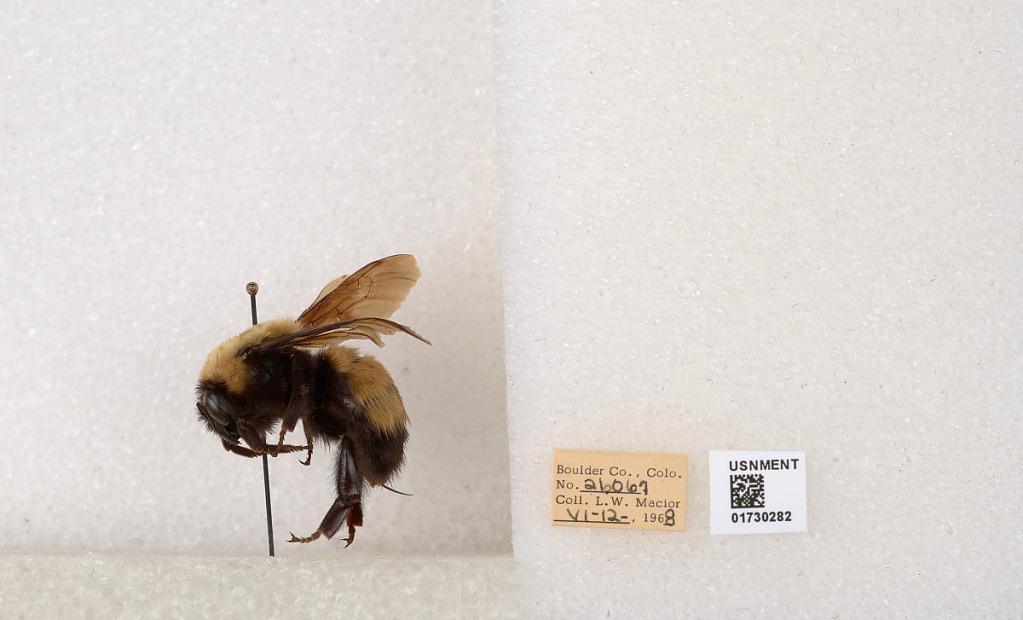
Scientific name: Bombus (Bombus) nevadensis Cresson